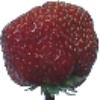
Label: Strawberry Wedge 1